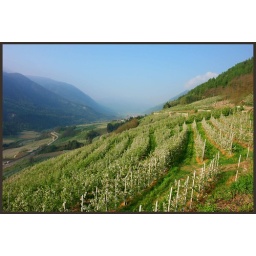
Fioritura in Val di Sole - Apple trees with flowers in Val di Sole